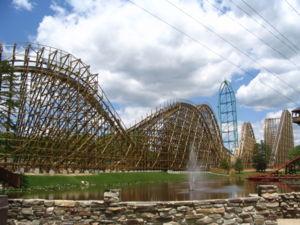
Bioscope ouvert au public le 1ᵉʳ juin.
El Toro est un parcours de montagnes russes en bois twister du parc Six Flags Great Adventure. Ouvert au public le 11 juin 2006, il a été construit par la firme suisse Intamin AG. C'est l'attraction principale du quartier mexicain du parc, Plaza Del Carnaval.
Six Flags Great Adventure est un parc à thème de la société Six Flags, situé à Jackson dans le New Jersey, à 100 km de New York, 93 km de Newark et 80 km de Philadelphie, constitué d’un parc d’attractions, d’un safari sauvage, et d’un parc aquatique.